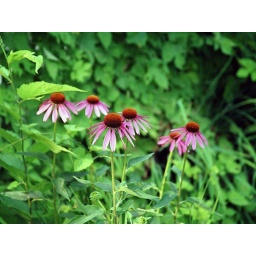
Purple cone flowers against a green foliage background growing profusely in historic Nauvoo, Illinois.